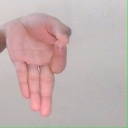
अक्षर: ज्ञ